Thanet District

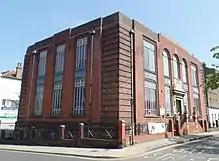
Margate Adult Education Centre, built in 1928 as Thanet School of Art.

Thanet has a wide variety of local schools including approximately 41 primary schools such as Drapers Mills, Palm Bay, and Upton. Outstanding secondary schools include Dane Court Grammar, and Chatham and Clarendon Grammar. The community learning within the district is varied and wide, including charitable training organisations such as East Kent ITeC Ltd, and organisations such as Margate Adult Education Centre, Thanet Skills Studio and Thanet Stage School. East Kent College is a provider of further education in Thanet and a Training Provider that works with local businesses to raise the level of education across the region. In 2023, Nelson College London overtook the former Canterbury Christ Church University campus in Broadstairs, offering HND courses in Business and Hospitality Management.